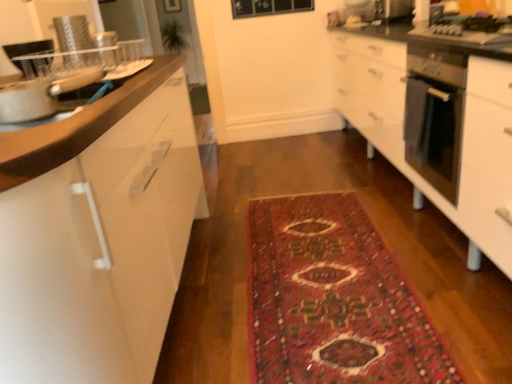
Question: From a real-world perspective, locate several points in the blank space situated above carpeted rug at center. Your answer should be formatted as a list of tuples, i.e. [(x1, y1)], where each tuple contains the x and y coordinates of a point satisfying the conditions above. The coordinates should be between 0 and 1, indicating the normalized pixel locations of the points in the image.
Answer: [(0.627, 0.714)]